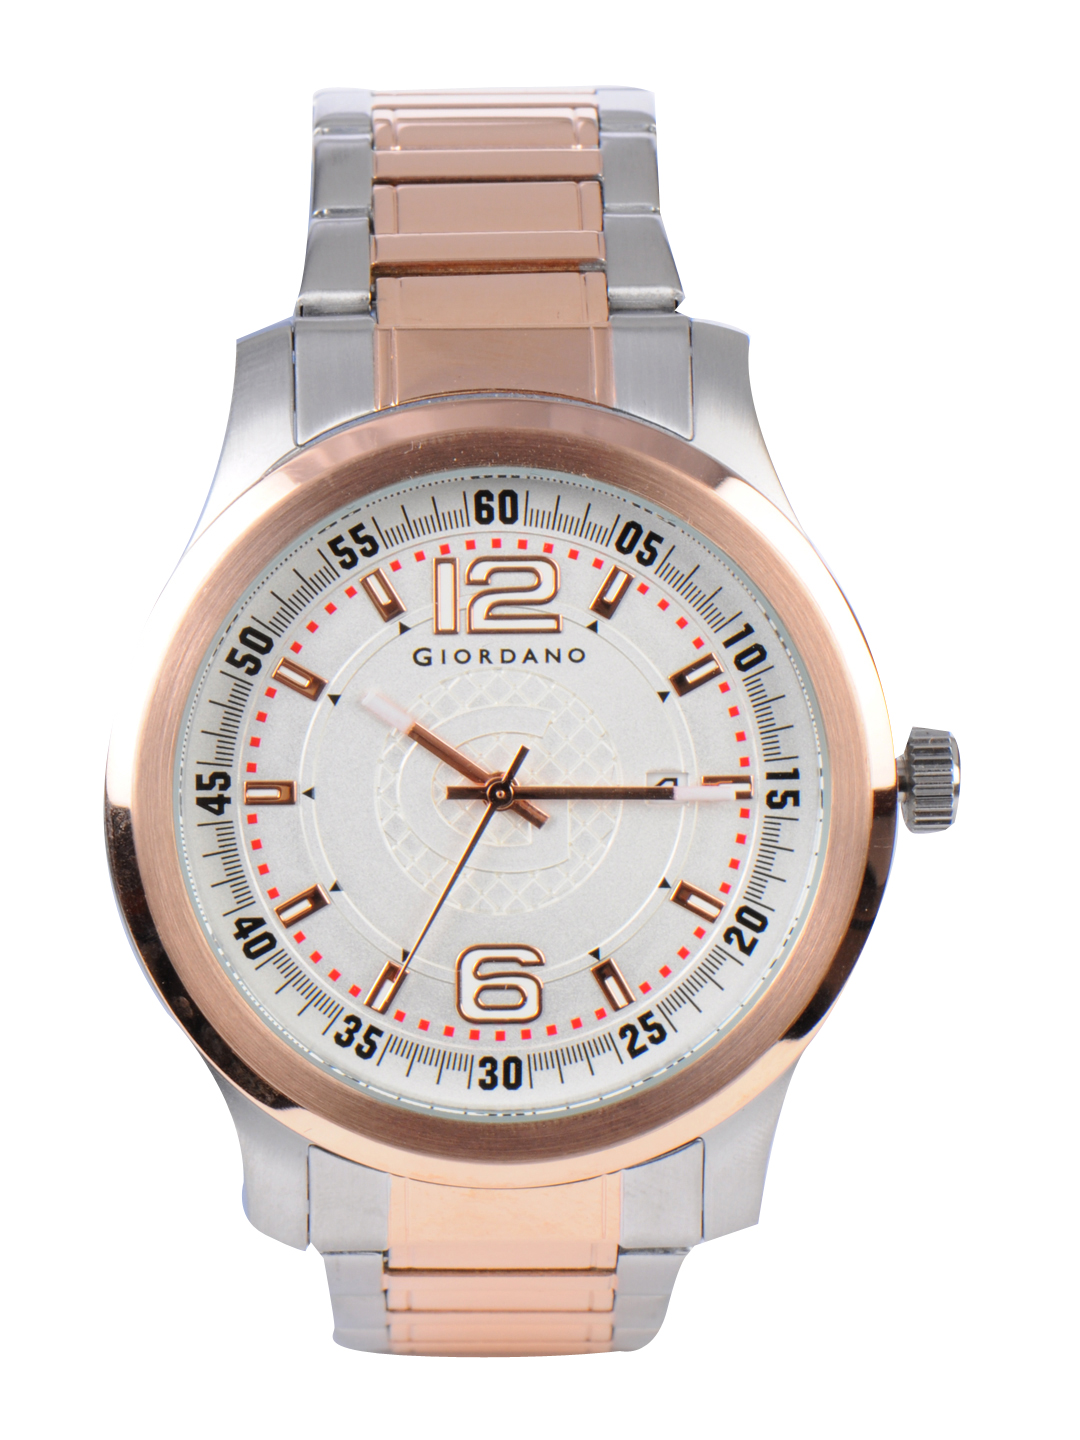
Giordano Men Silver Dial Watch
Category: Accessories / Watches / Watches
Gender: Men
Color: Silver
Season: Winter 2016
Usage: Casual